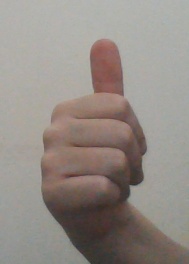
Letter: aleff